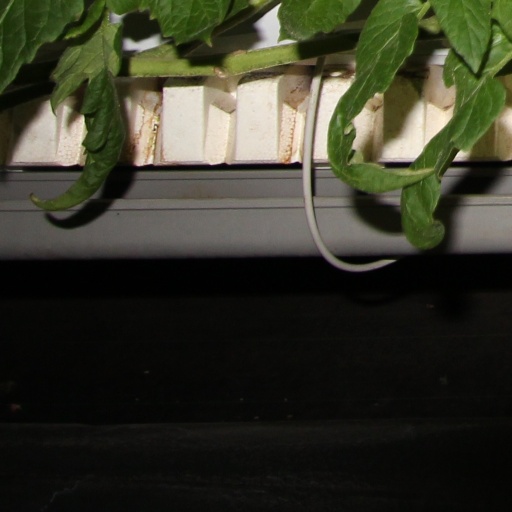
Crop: tomato